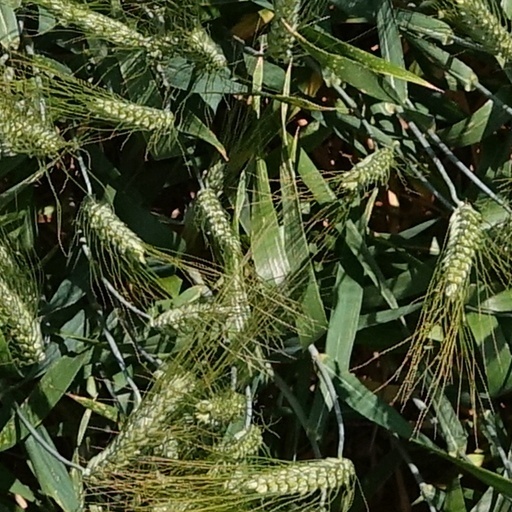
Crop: wheat